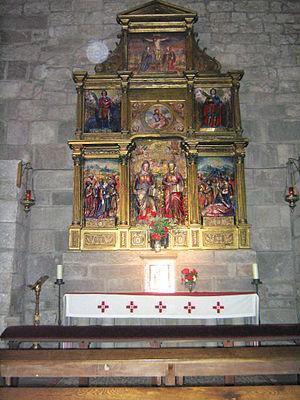
Yesa est une ville et une commune dans la Communauté forale de Navarre au nord de l'Espagne.
Élodie ou Alodie et sa sœur Nunilone, exécutées vers l'an 851, sont deux jeunes martyres wisigothes d'Huesca, en Aragon.